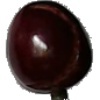
Label: Cherry 1